Culture of Gujarat

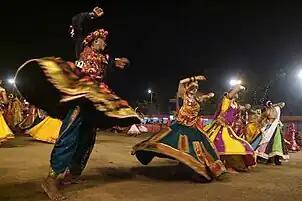
Garaba Raas

The bride accepts her change of status from an unmarried woman to a wife by spreading turmeric powder on her hands. Kanya Daan is performed by the father (or uncle or guardian) of the bride in the presence of a large gathering that is invited to witness the wedding.